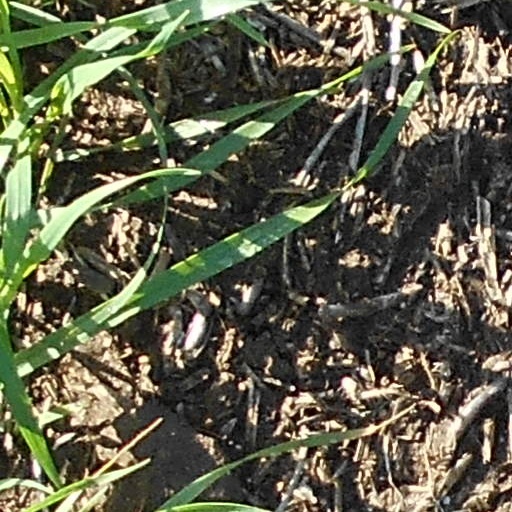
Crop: wheat